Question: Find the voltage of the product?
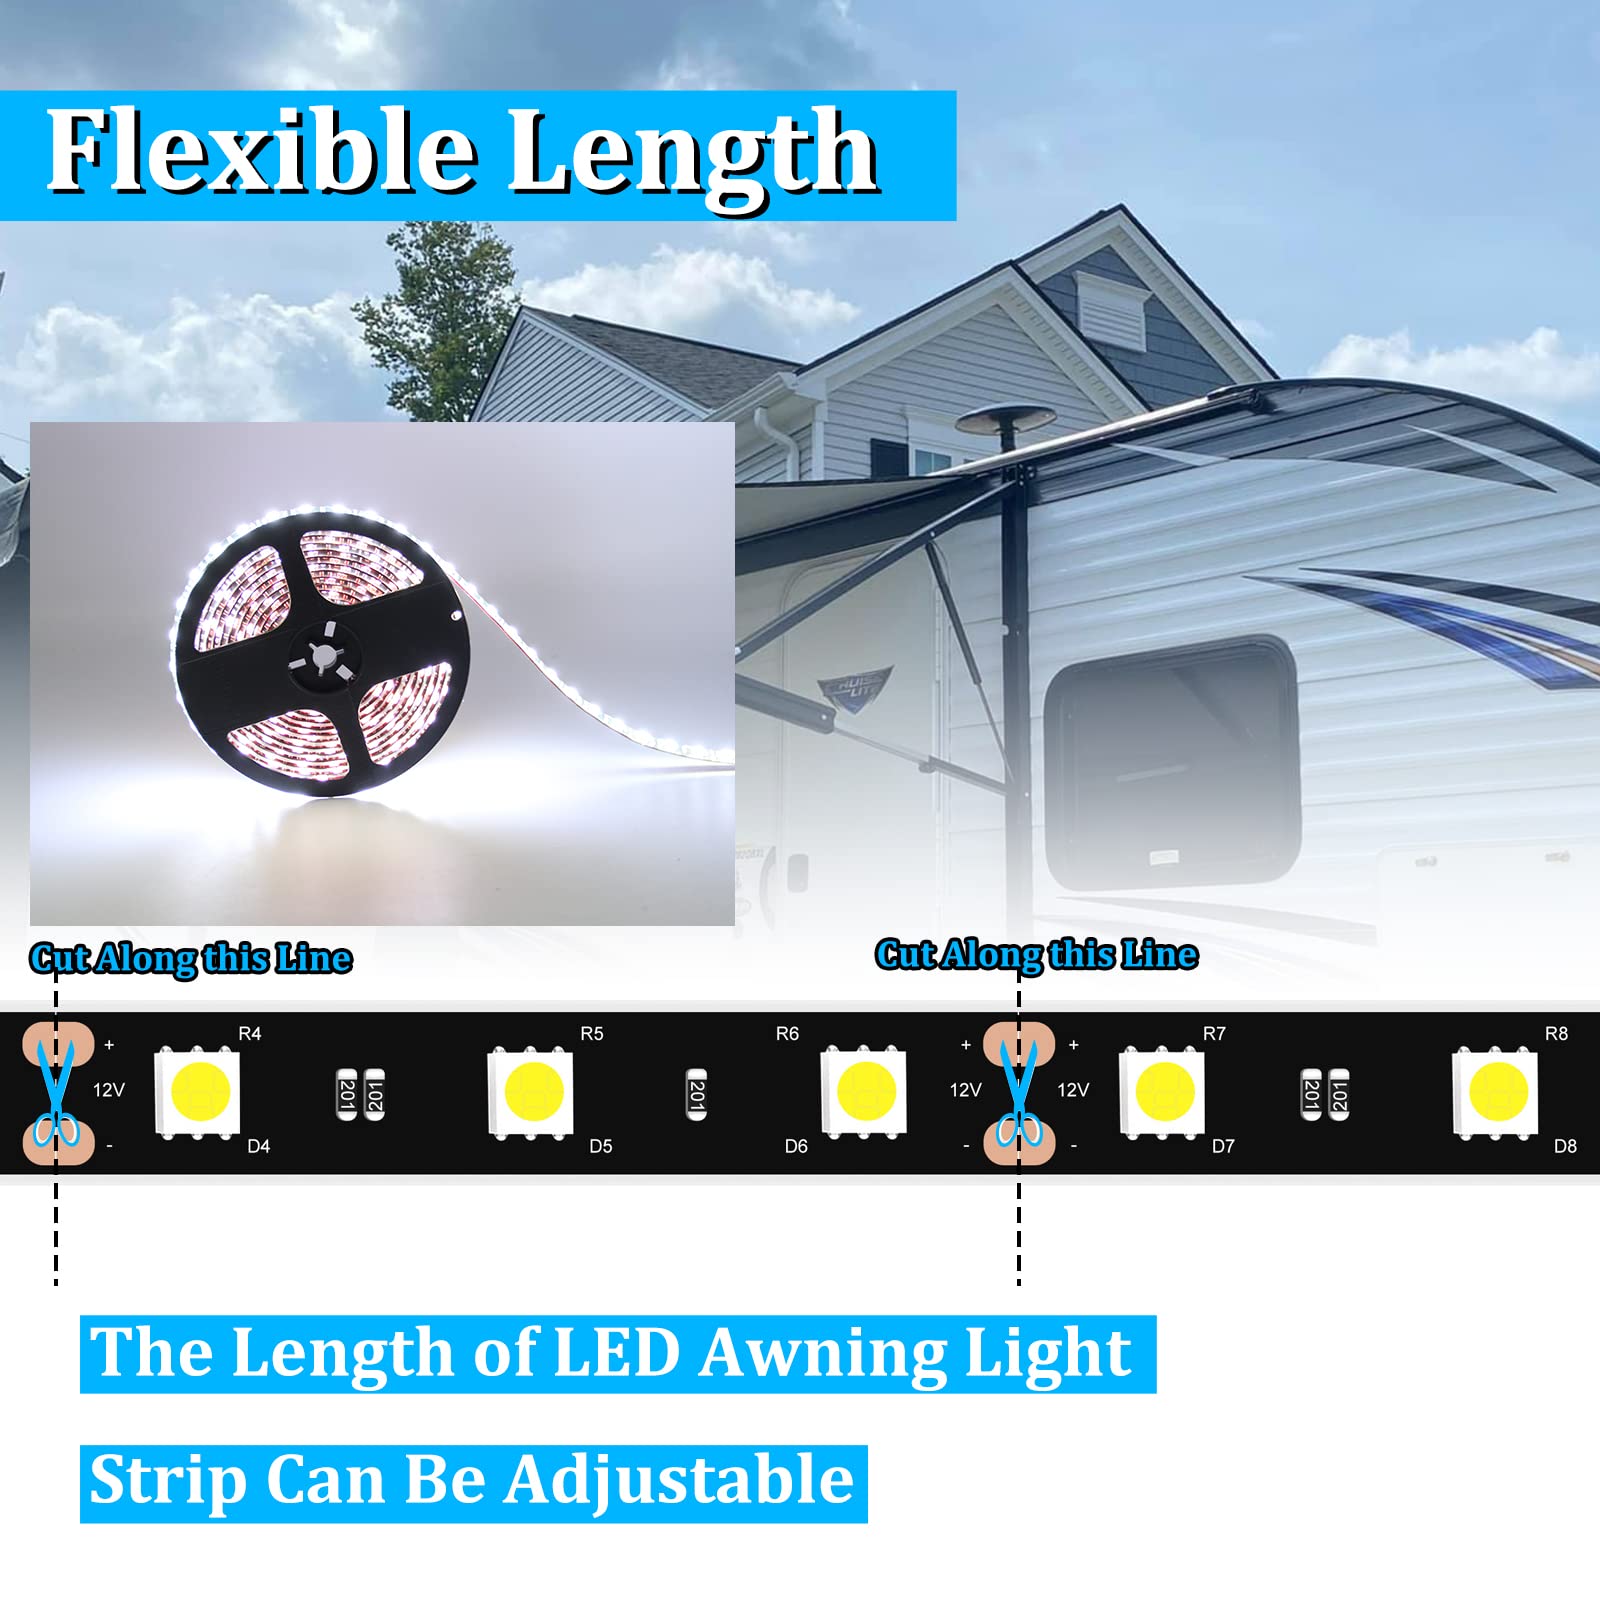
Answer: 12.0 volt